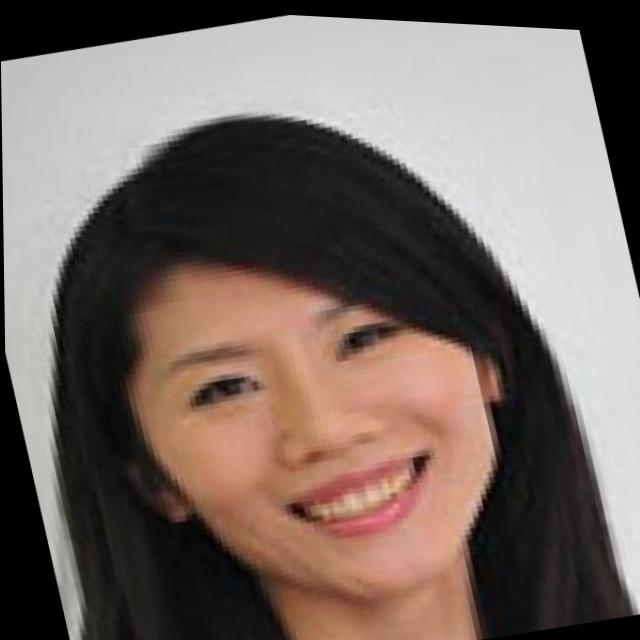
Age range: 21-44